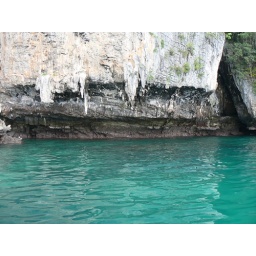
Where rock meets the blue blue water near Monkey Beach Southern Thailand